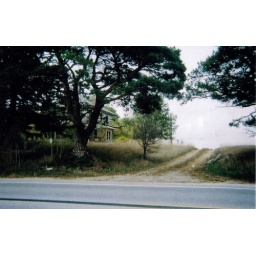
this is an an abandoned house on highway 71 near Storm Lake, Iowa/ its gone now